Acre, Israel

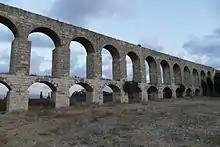
Ottoman aqueduct to Acre.

The earliest discovered settlement dates to around 3000BC during the Early Bronze Age, but appears to have been abandoned after a few centuries, possibly because of inundation of its surrounding farmland by the Mediterranean.